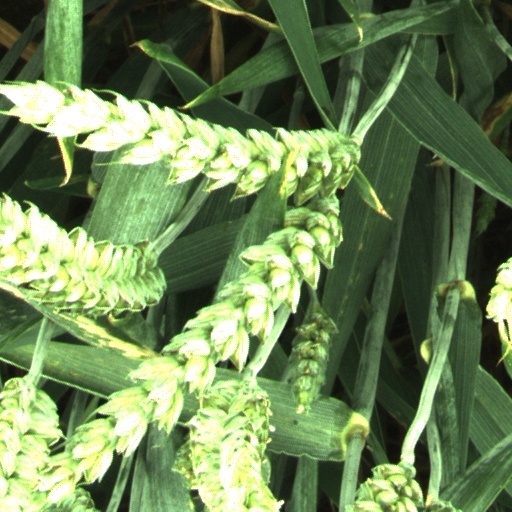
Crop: wheat